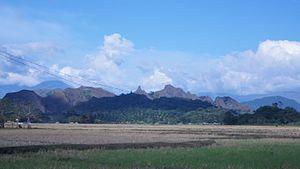
Rizal est une municipalité de la province du Mindoro occidental, aux Philippines.